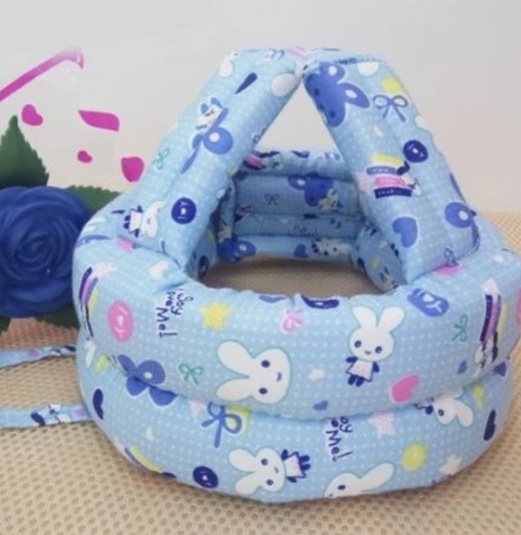
Baby Safety Helmet
Fabric: Cotton Hat type: pullover cap Cap around: M: 40-58C L: 42-60CM
Brand: Crush Tendance
Category: Apparel & Accessories > Clothing Accessories > Baby & Toddler Clothing Accessories